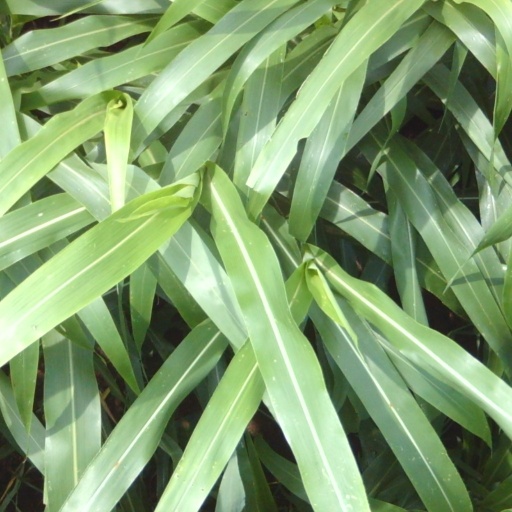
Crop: sorghum